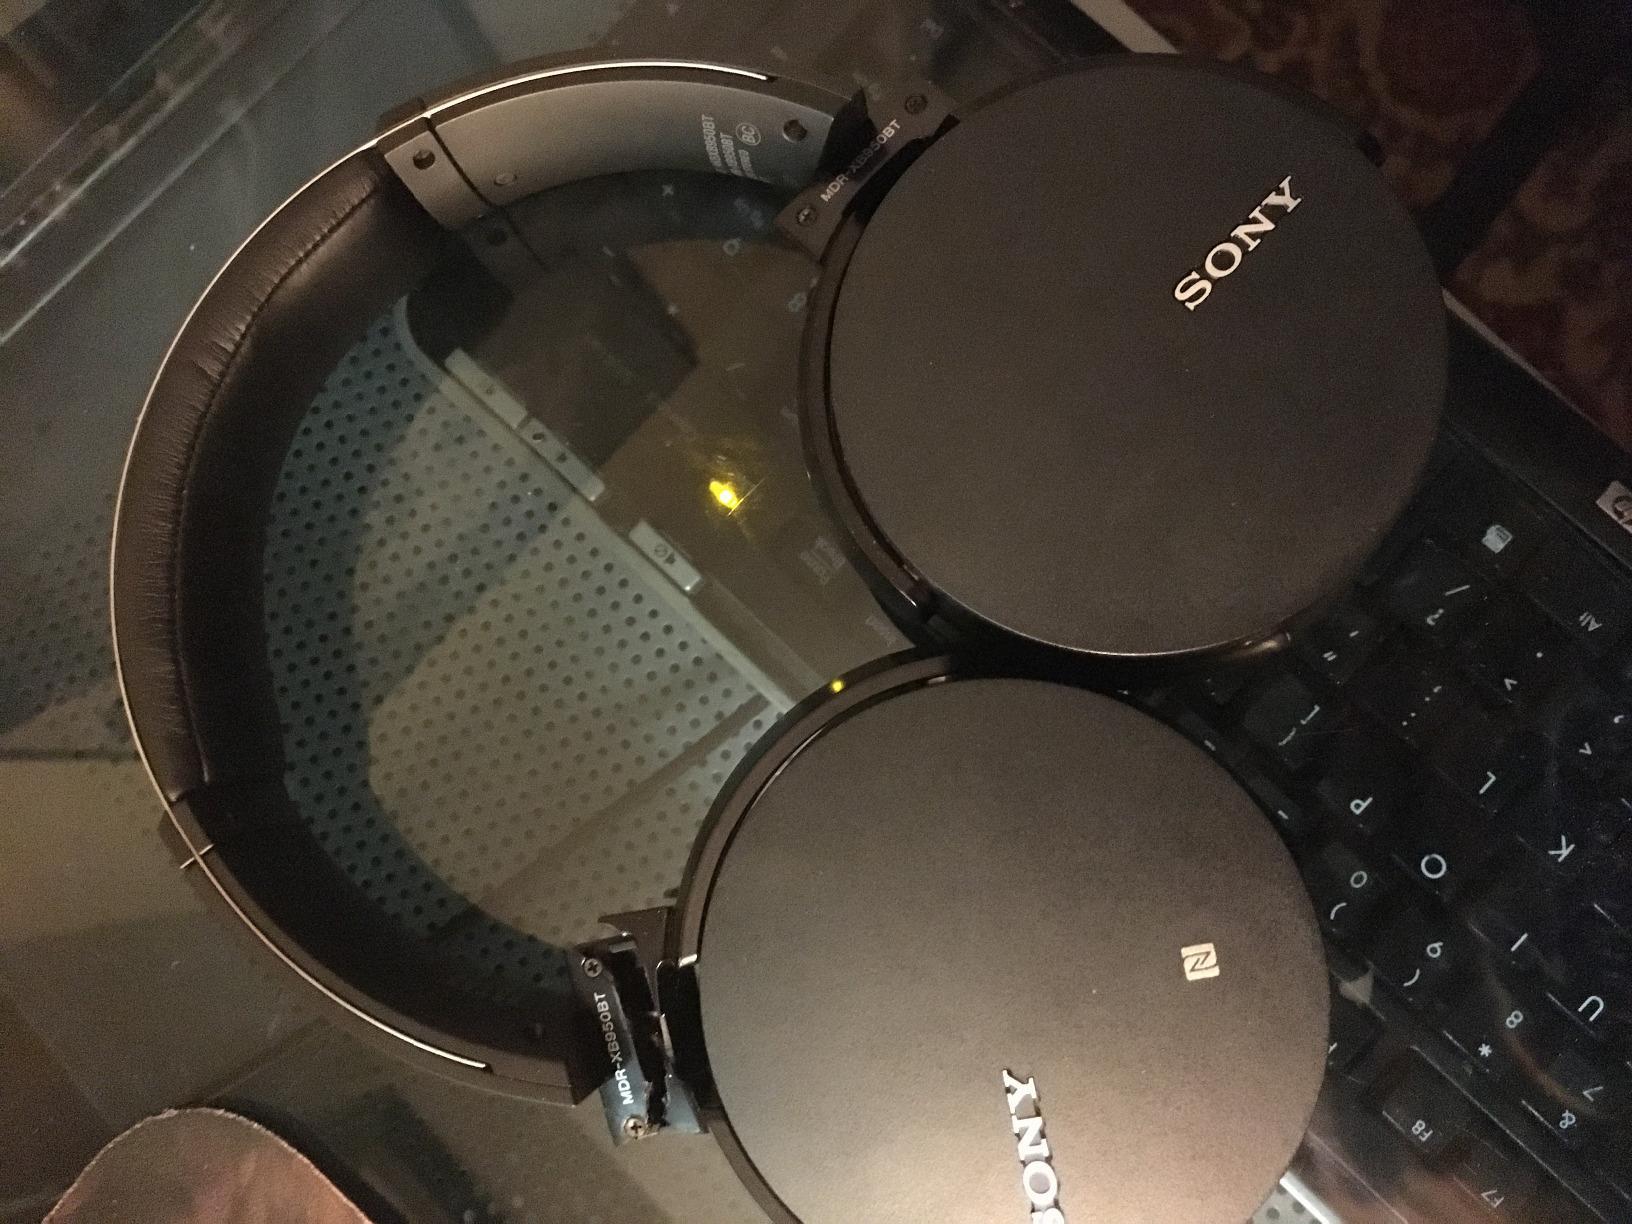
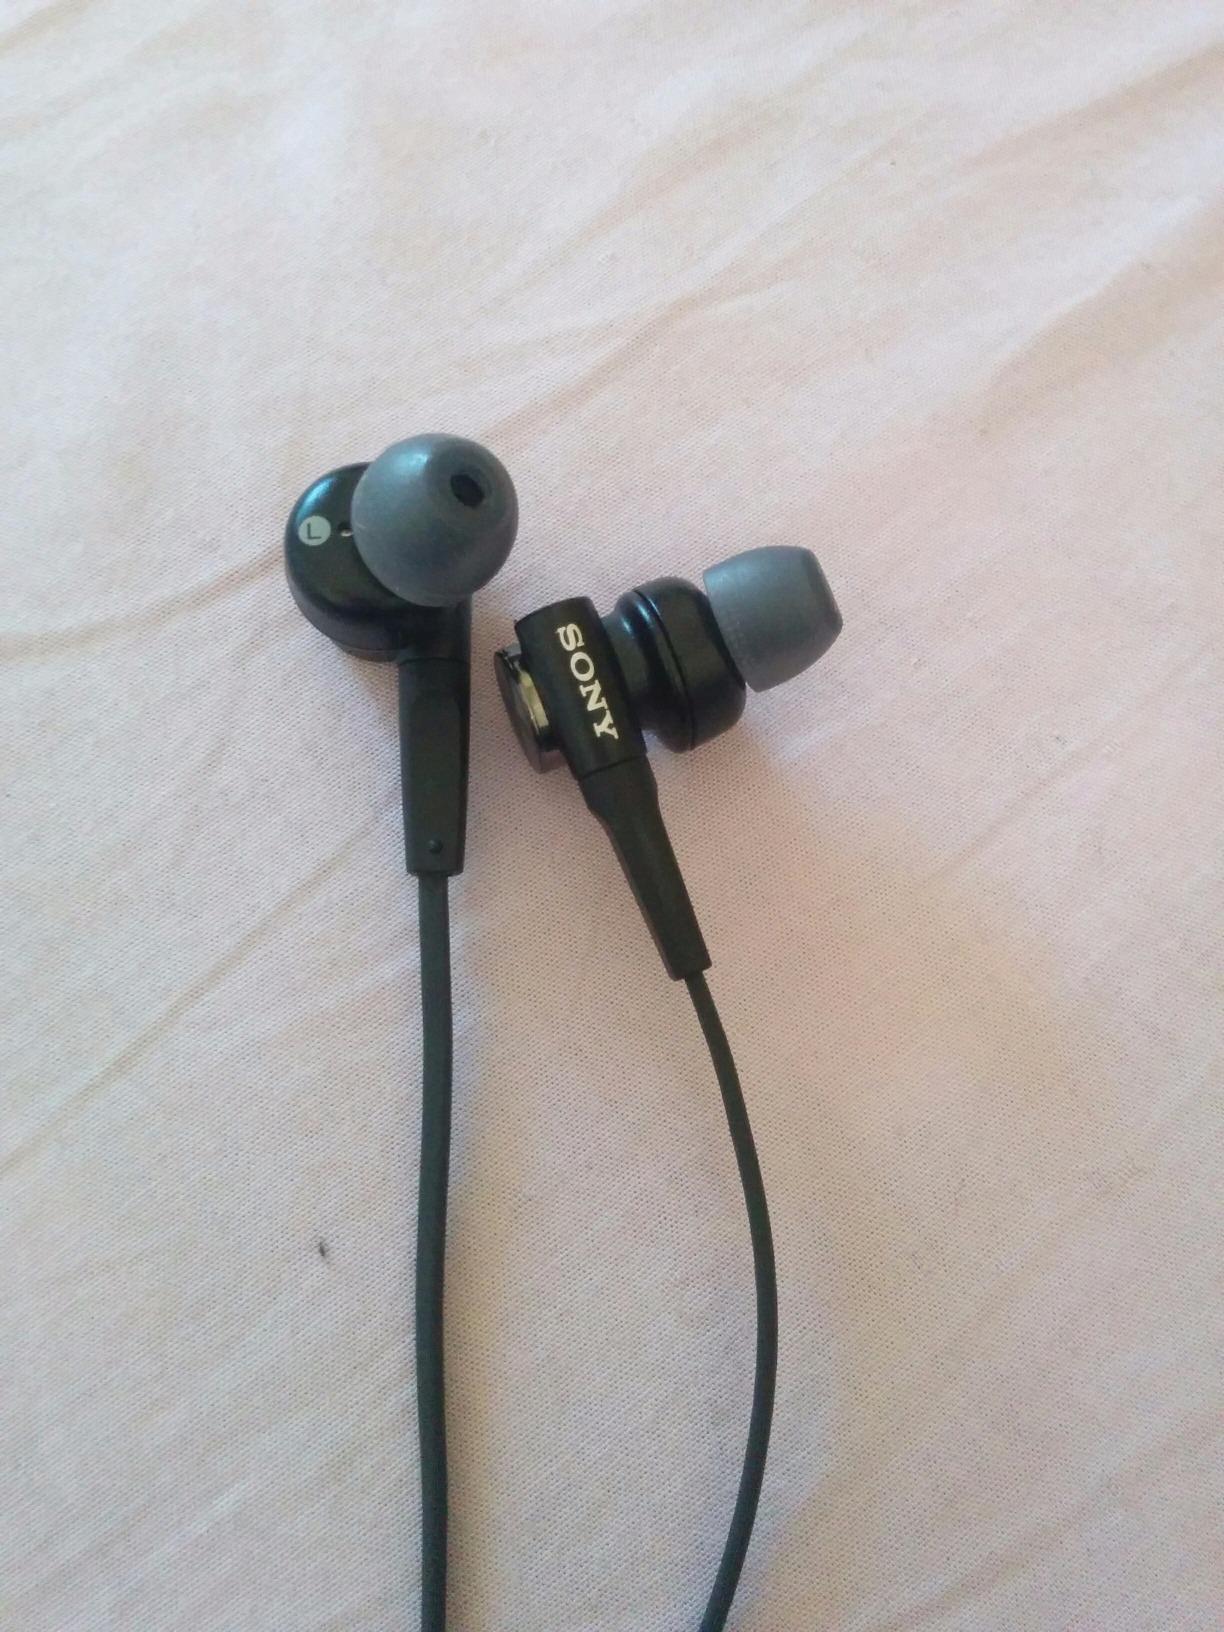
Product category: headphones
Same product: no